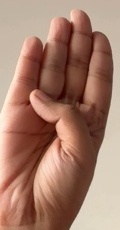
ASL sign: B